Mariya Korobitskaya

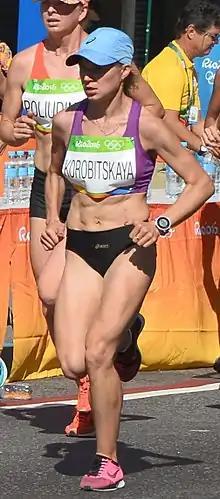
Mariya Korobitskaya at the 2016 Summer Olympics

Mariya Korobitskaya (born 10 May 1990) is a Kyrgyzstani long-distance runner who specialises in the marathon. She competed in the women's marathon event at the 2016 Summer Olympics held in Rio de Janeiro, Brazil. In 2019, she competed in the women's marathon at the 2019 World Athletics Championships held in Doha, Qatar. However, she did not finish but dropped out of the race.